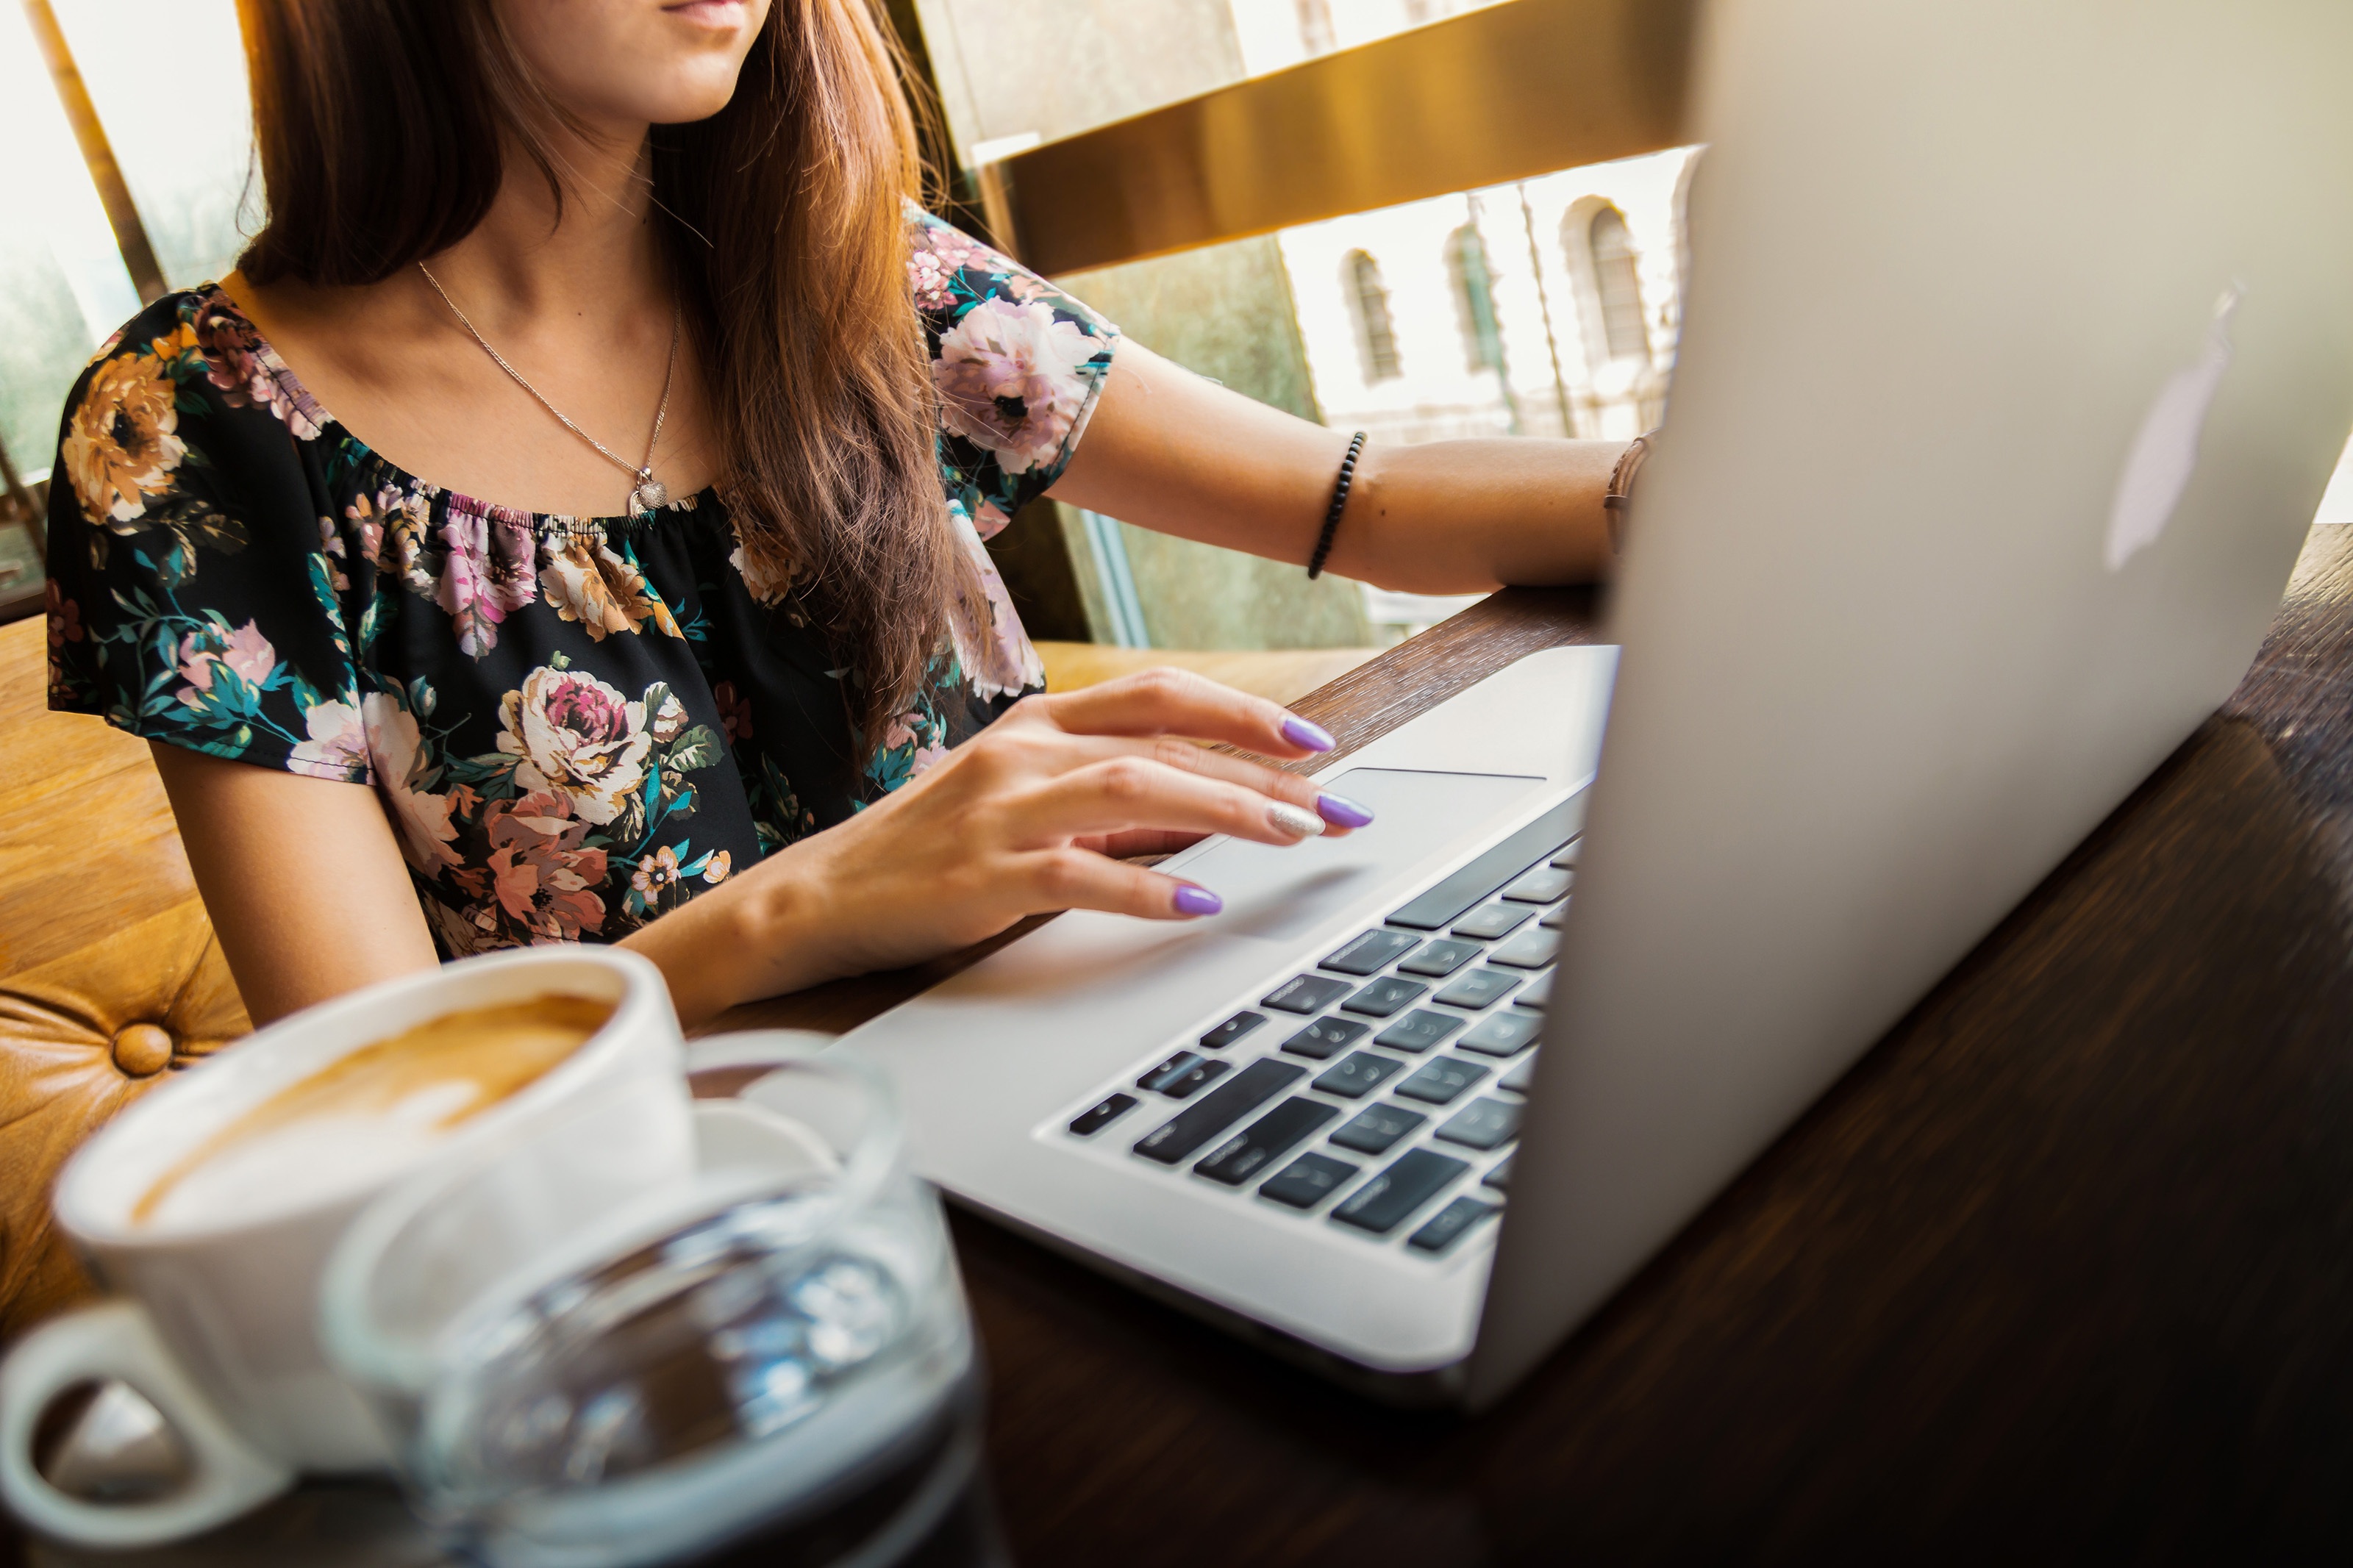
laptop, computer, writing, apple, working, person, coffee, girl, woman, cup, mug, design, human action